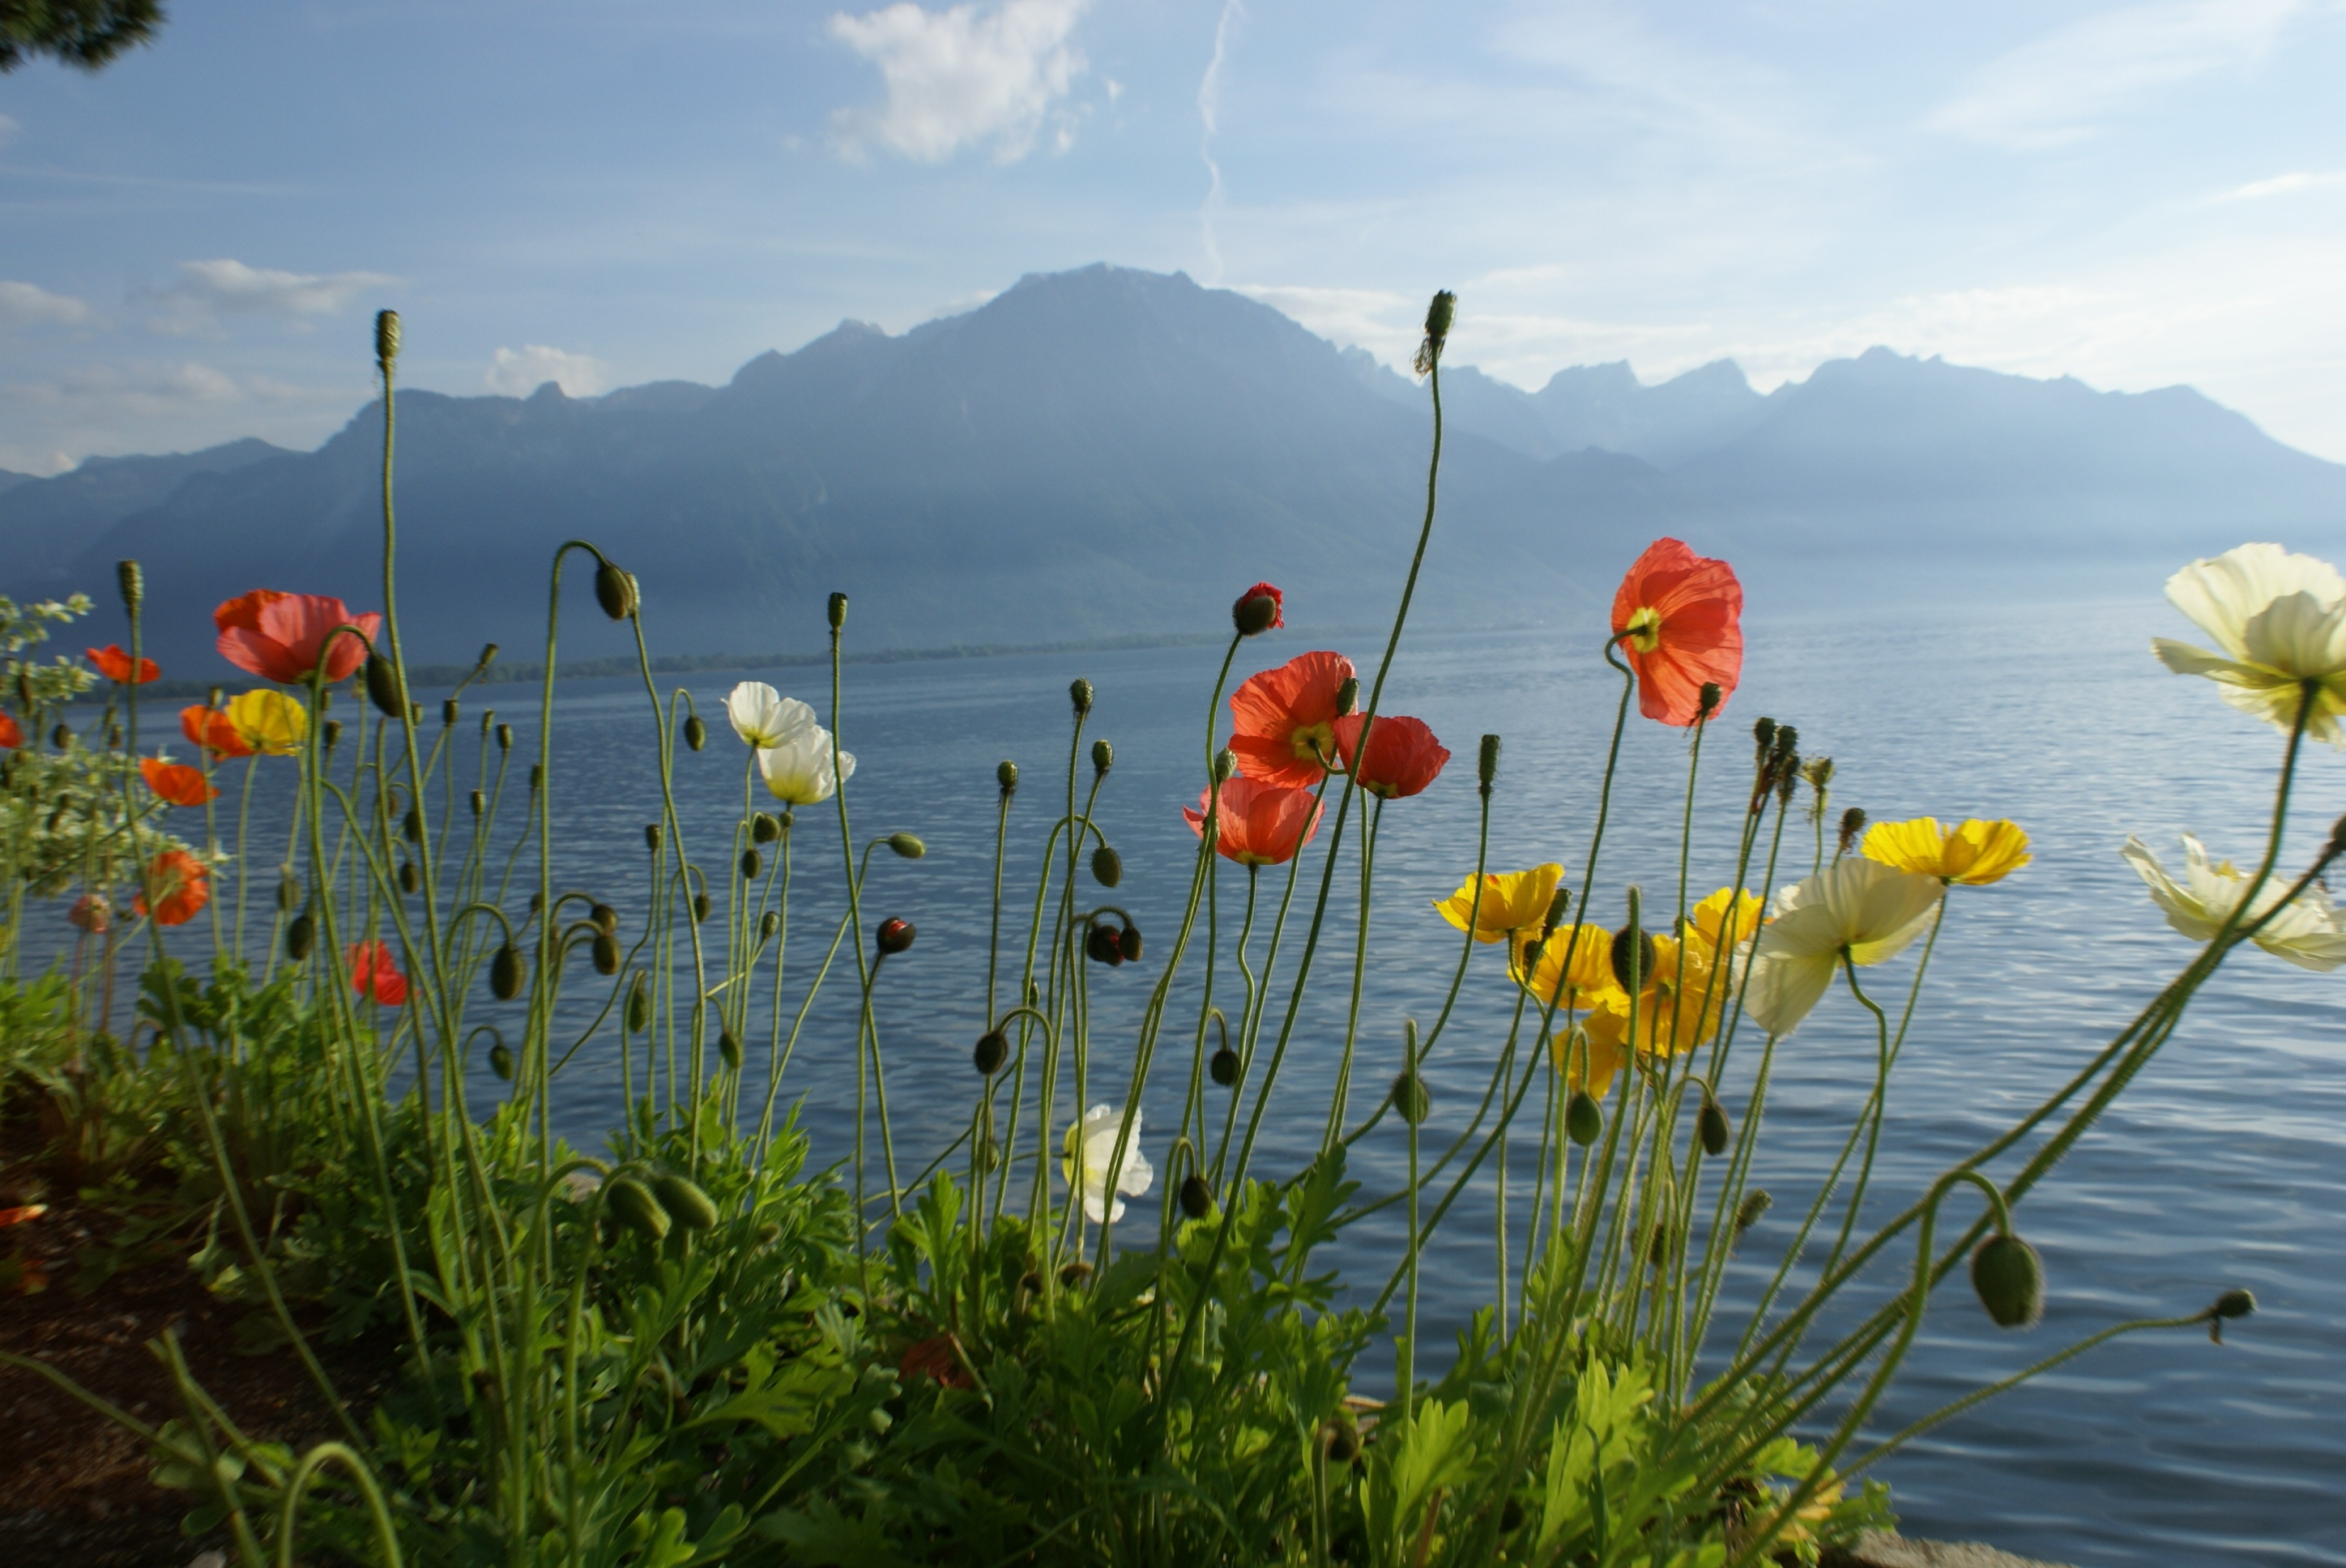
sea, nature, grass, blossom, plant, field, meadow, prairie, leaf, flower, bloom, summer, floral, love, bouquet, gift, green, color, natural, fresh, romance, romantic, colorful, flora, wildflower, leaves, gardening, grassland, bright, beauty, passion, day, poppy, valentine, flowering plant, natural environment, land plant